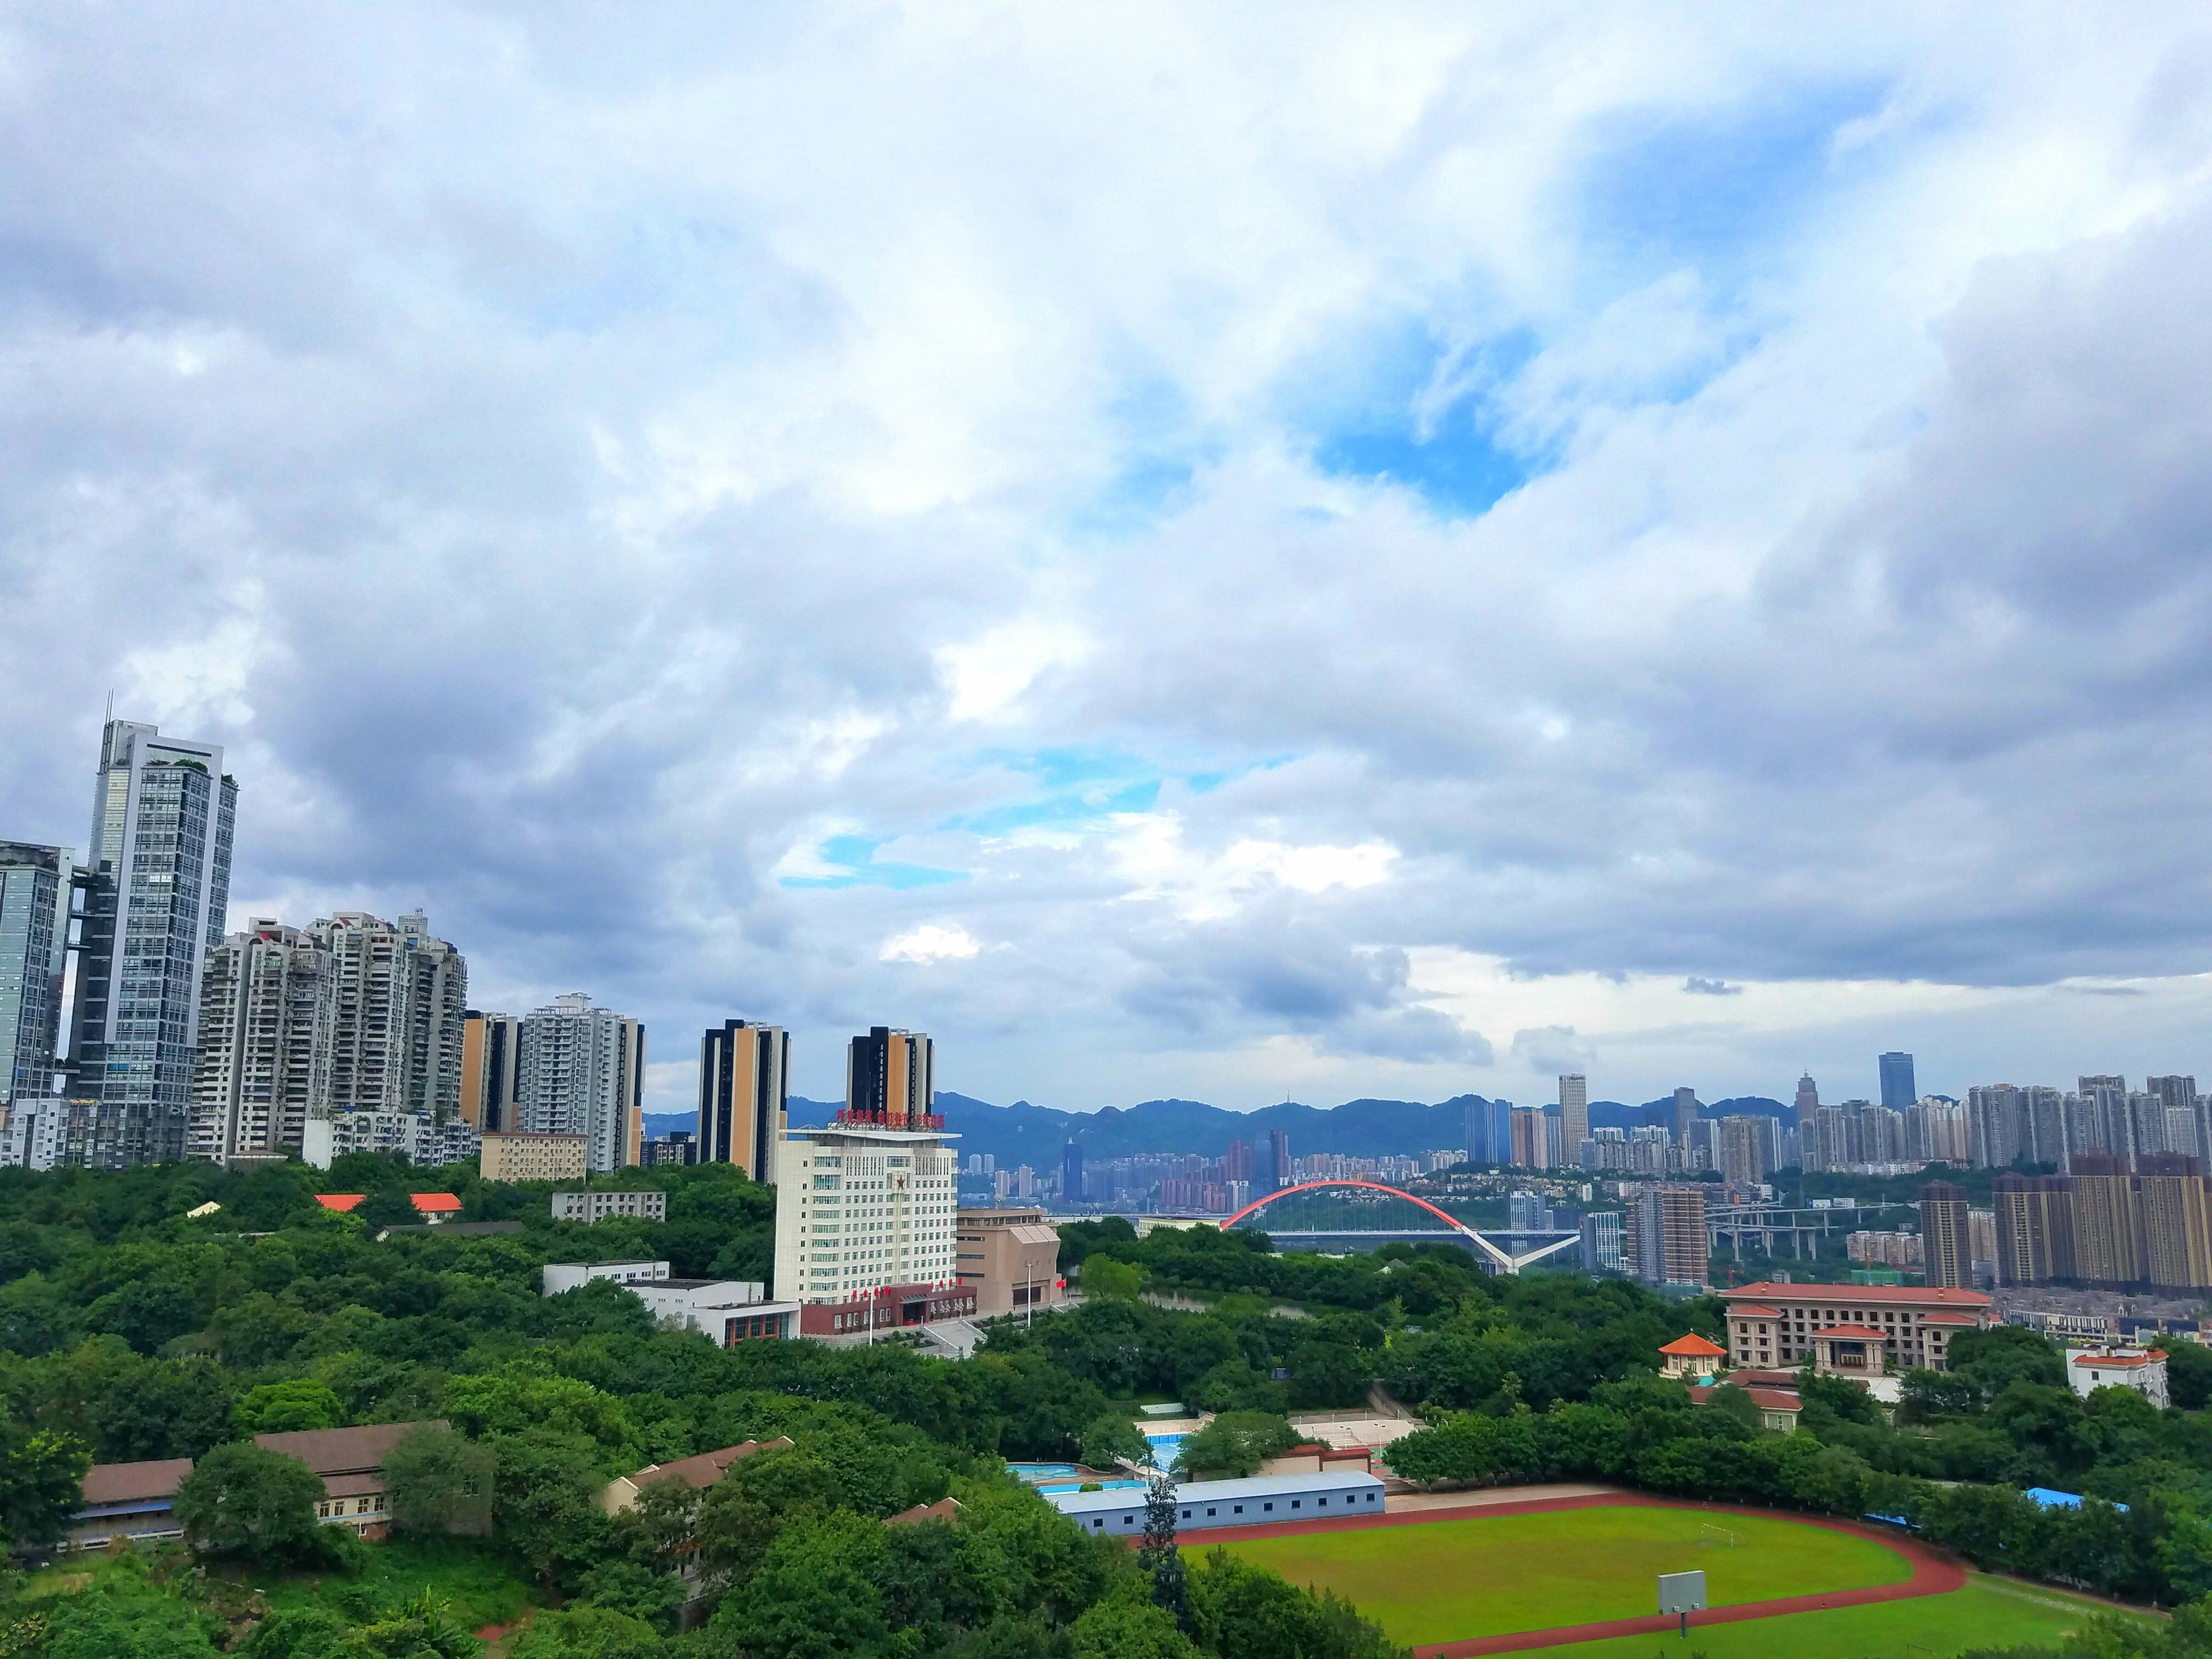
horizon, cloud, sky, skyline, city, skyscraper, cityscape, panorama, downtown, tower, landmark, tower block, metropolis, neighbourhood, urban area, residential area, geographical feature, human settlement, atmosphere of earth, metropolitan area